Juan Sánchez Peláez

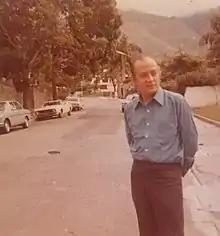
Juan Sánchez Peláez in the Alta Mira neighborhood of Caracas, Venezuela. Photo by <a href="http%3A//www.raquelsanchezart.com">Raquel Sanchez

Juan Liscano, in his "Panorama de la Literatura actual" (Overview of Current Literature), 1973, states: "Sánchez Peláez through his open writing and his existential attitude created a new path in our poetry."